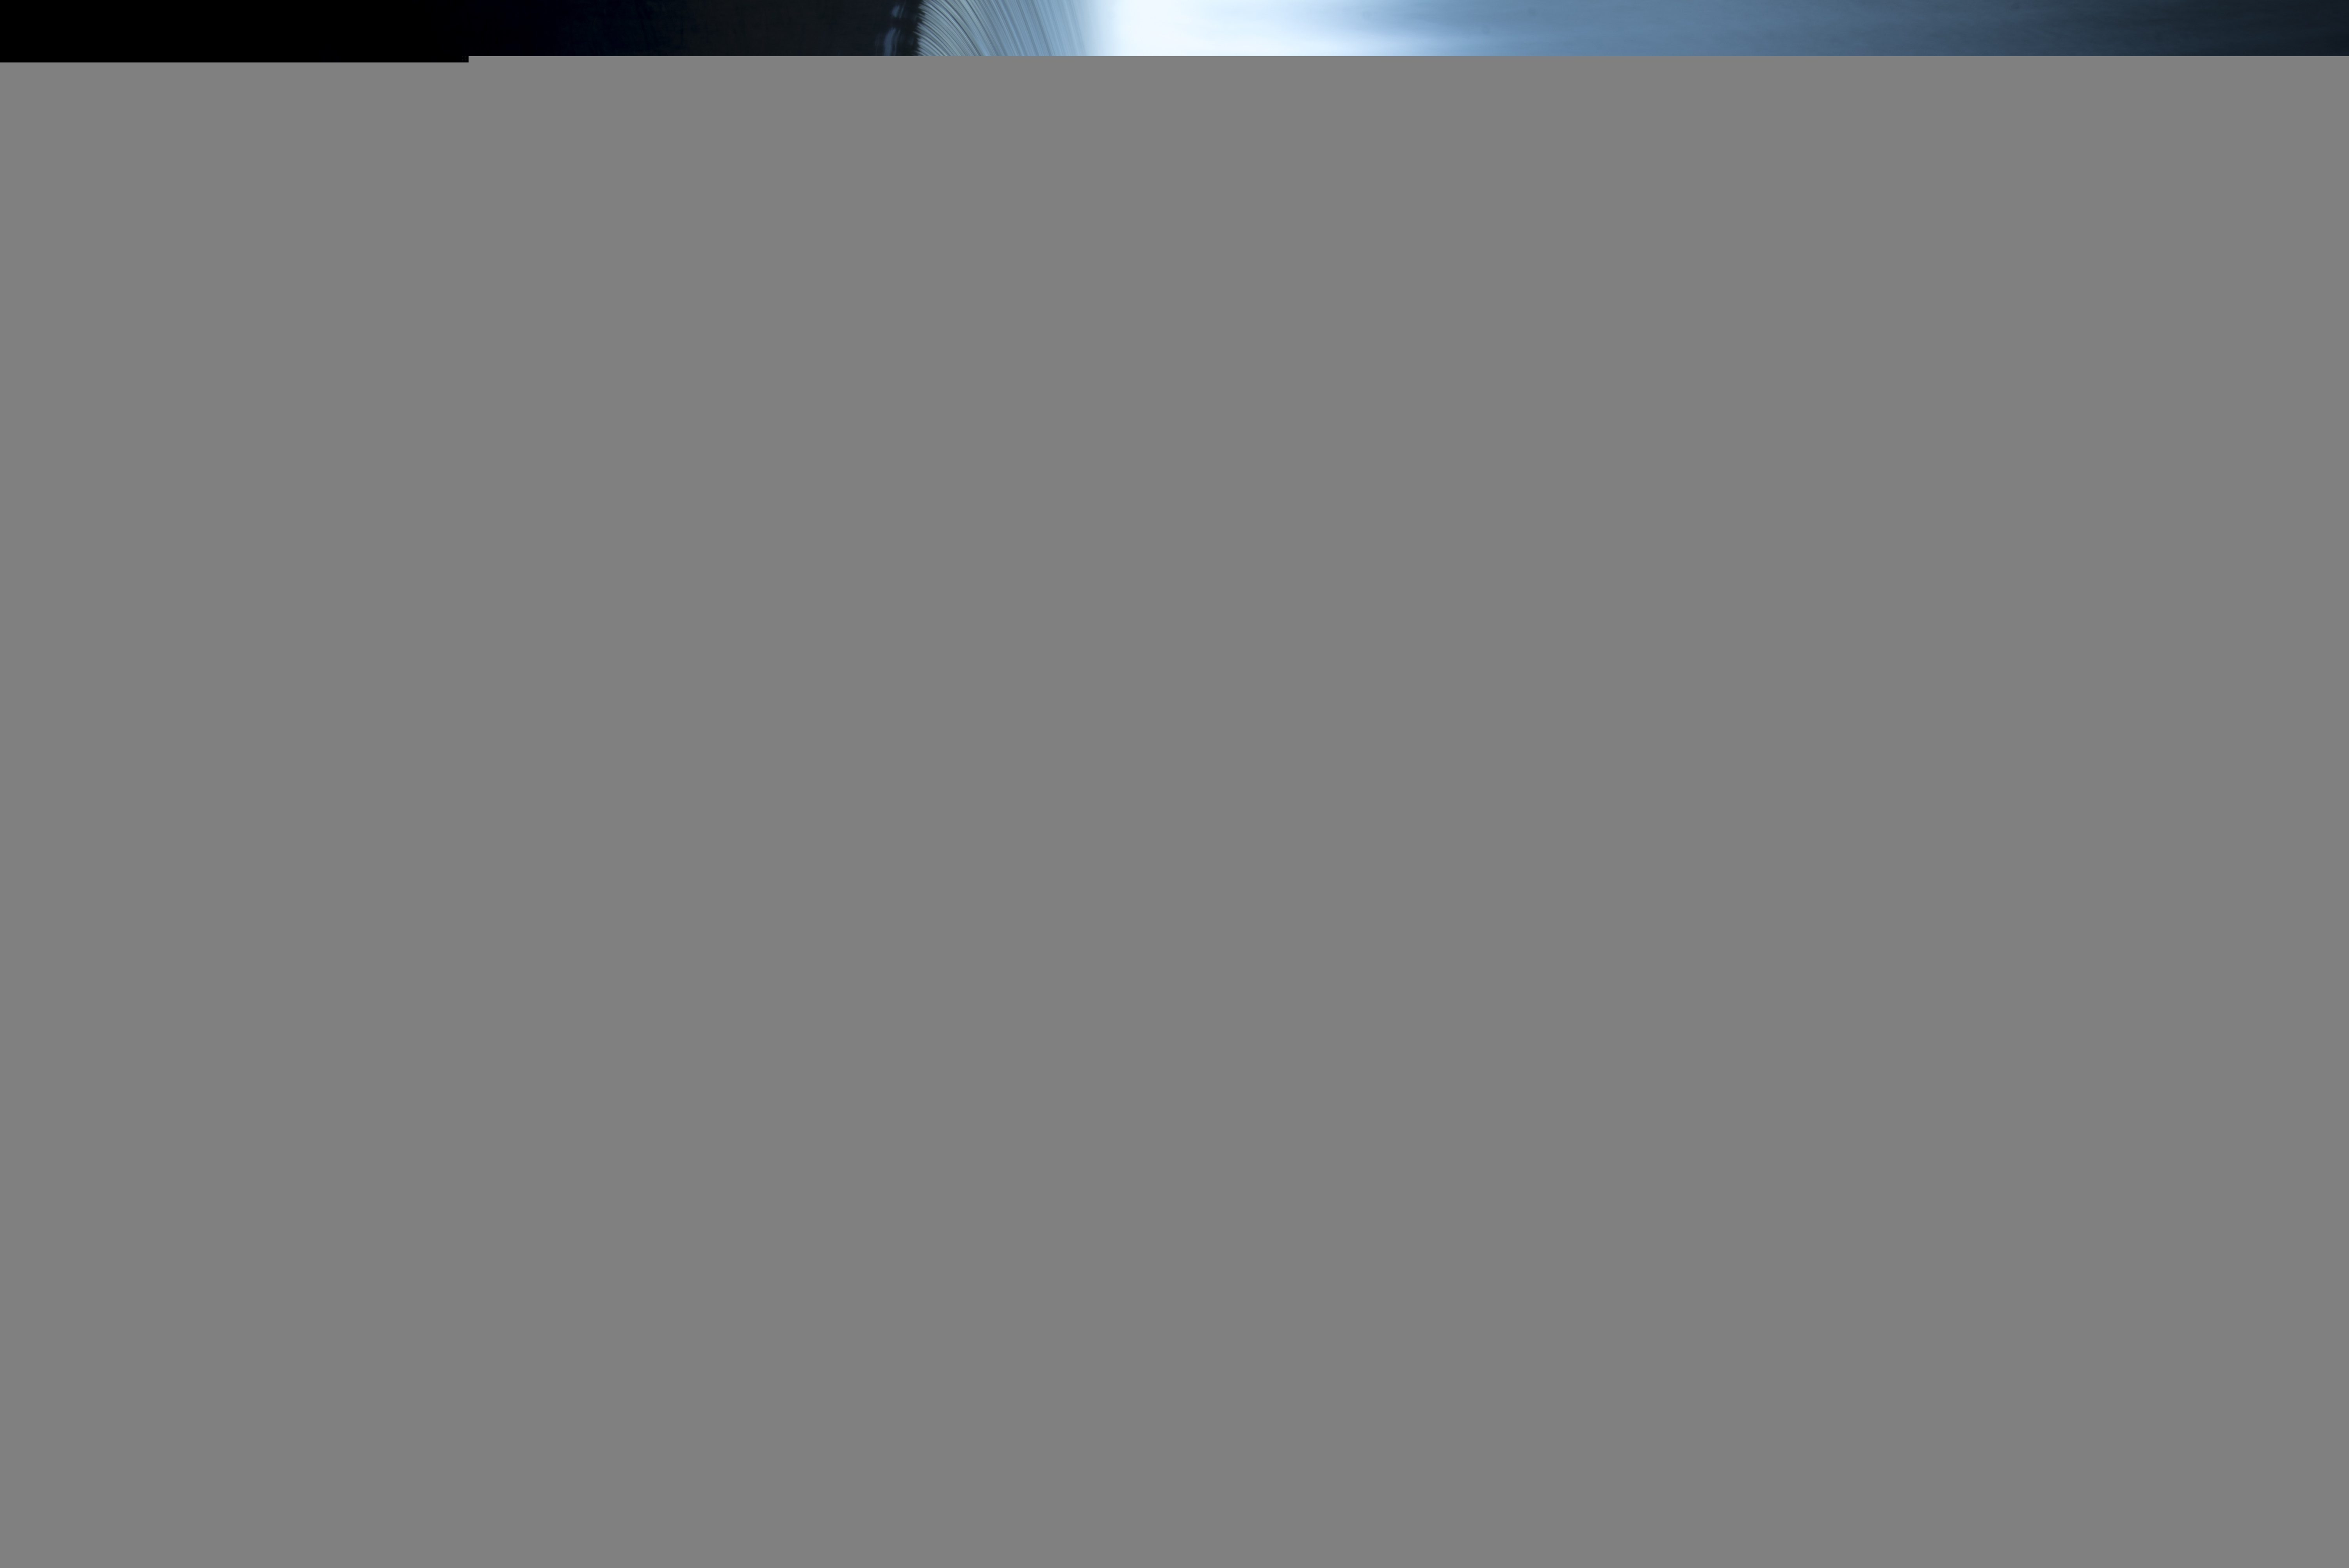
water, waterfall, cold, fall, river, line, cascade, long exposure, brand, font, design, text, presentation, weir, screenshot